Jeremy Taylor

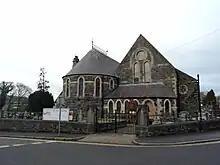
Dromore Cathedral showing the chancel built over the crypt where Taylor was buried

During the next fifteen years, Taylor's movements are not easily traced. He seems to have been in London during the last weeks of Charles I in 1649, from whom he is said to have received his watch and some jewels which had ornamented the ebony case in which he kept his Bible. He had been taken prisoner with other Royalists in the siege of Cardigan Castle on 4 February 1645. In 1646 he is found in partnership with two other deprived clergymen, keeping a school at Newton Hall, in the parish of Llanfihangel Aberbythych, Carmarthenshire. Here he became private chaplain to and benefited from the hospitality of Richard Vaughan, 2nd Earl of Carbery, whose mansion, Golden Grove, is immortalised in the title of Taylor's still popular manual of devotion, and whose first wife was a constant friend of Taylor. At Golden Grove Taylor wrote some of his most distinguished works. Alice, the third Lady Carbery, was the original of the Lady in John Milton's "Comus". Taylor's first wife had died early in 1651. His second wife was Joanna Bridges or Brydges, said to be a natural daughter of Charles I; there is no good evidence for this. She owned a good estate, though probably impoverished by Parliamentarian exactions, at Mandinam, in Carmarthenshire. Several years following their marriage, they moved to Ireland. From time to time Taylor appears in London in the company of his friend John Evelyn, in whose "Diary" and correspondence his name repeatedly occurs. He was imprisoned three times: in 1645 for an injudicious preface to his "Golden Grove"; again in Chepstow Castle, from May to October 1655, on what charge does not appear; and a third time in the Tower in 1657, because of the indiscretion of his publisher, Richard Royston, who had decorated his "Collection of Offices" with a print representing Christ in the attitude of prayer.